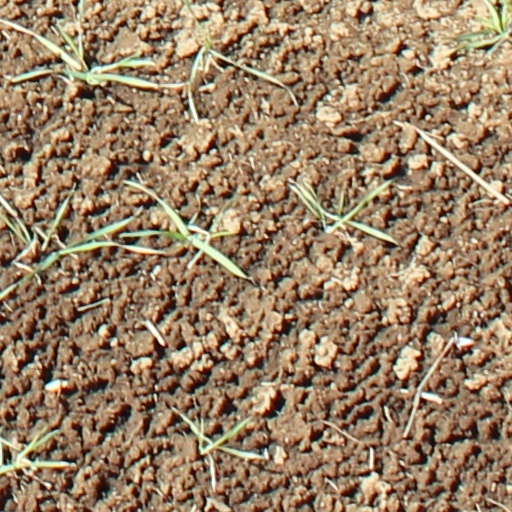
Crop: wheat